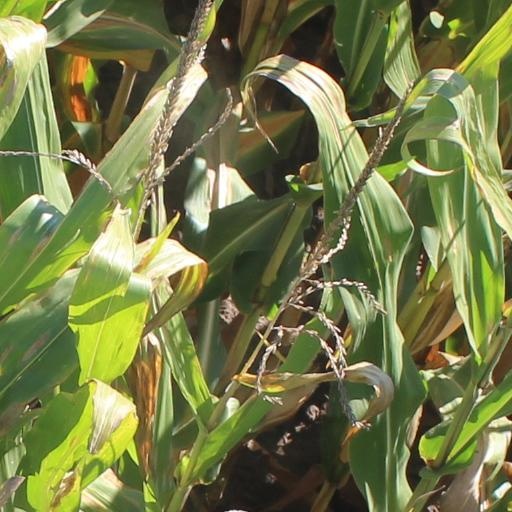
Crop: maize; corn